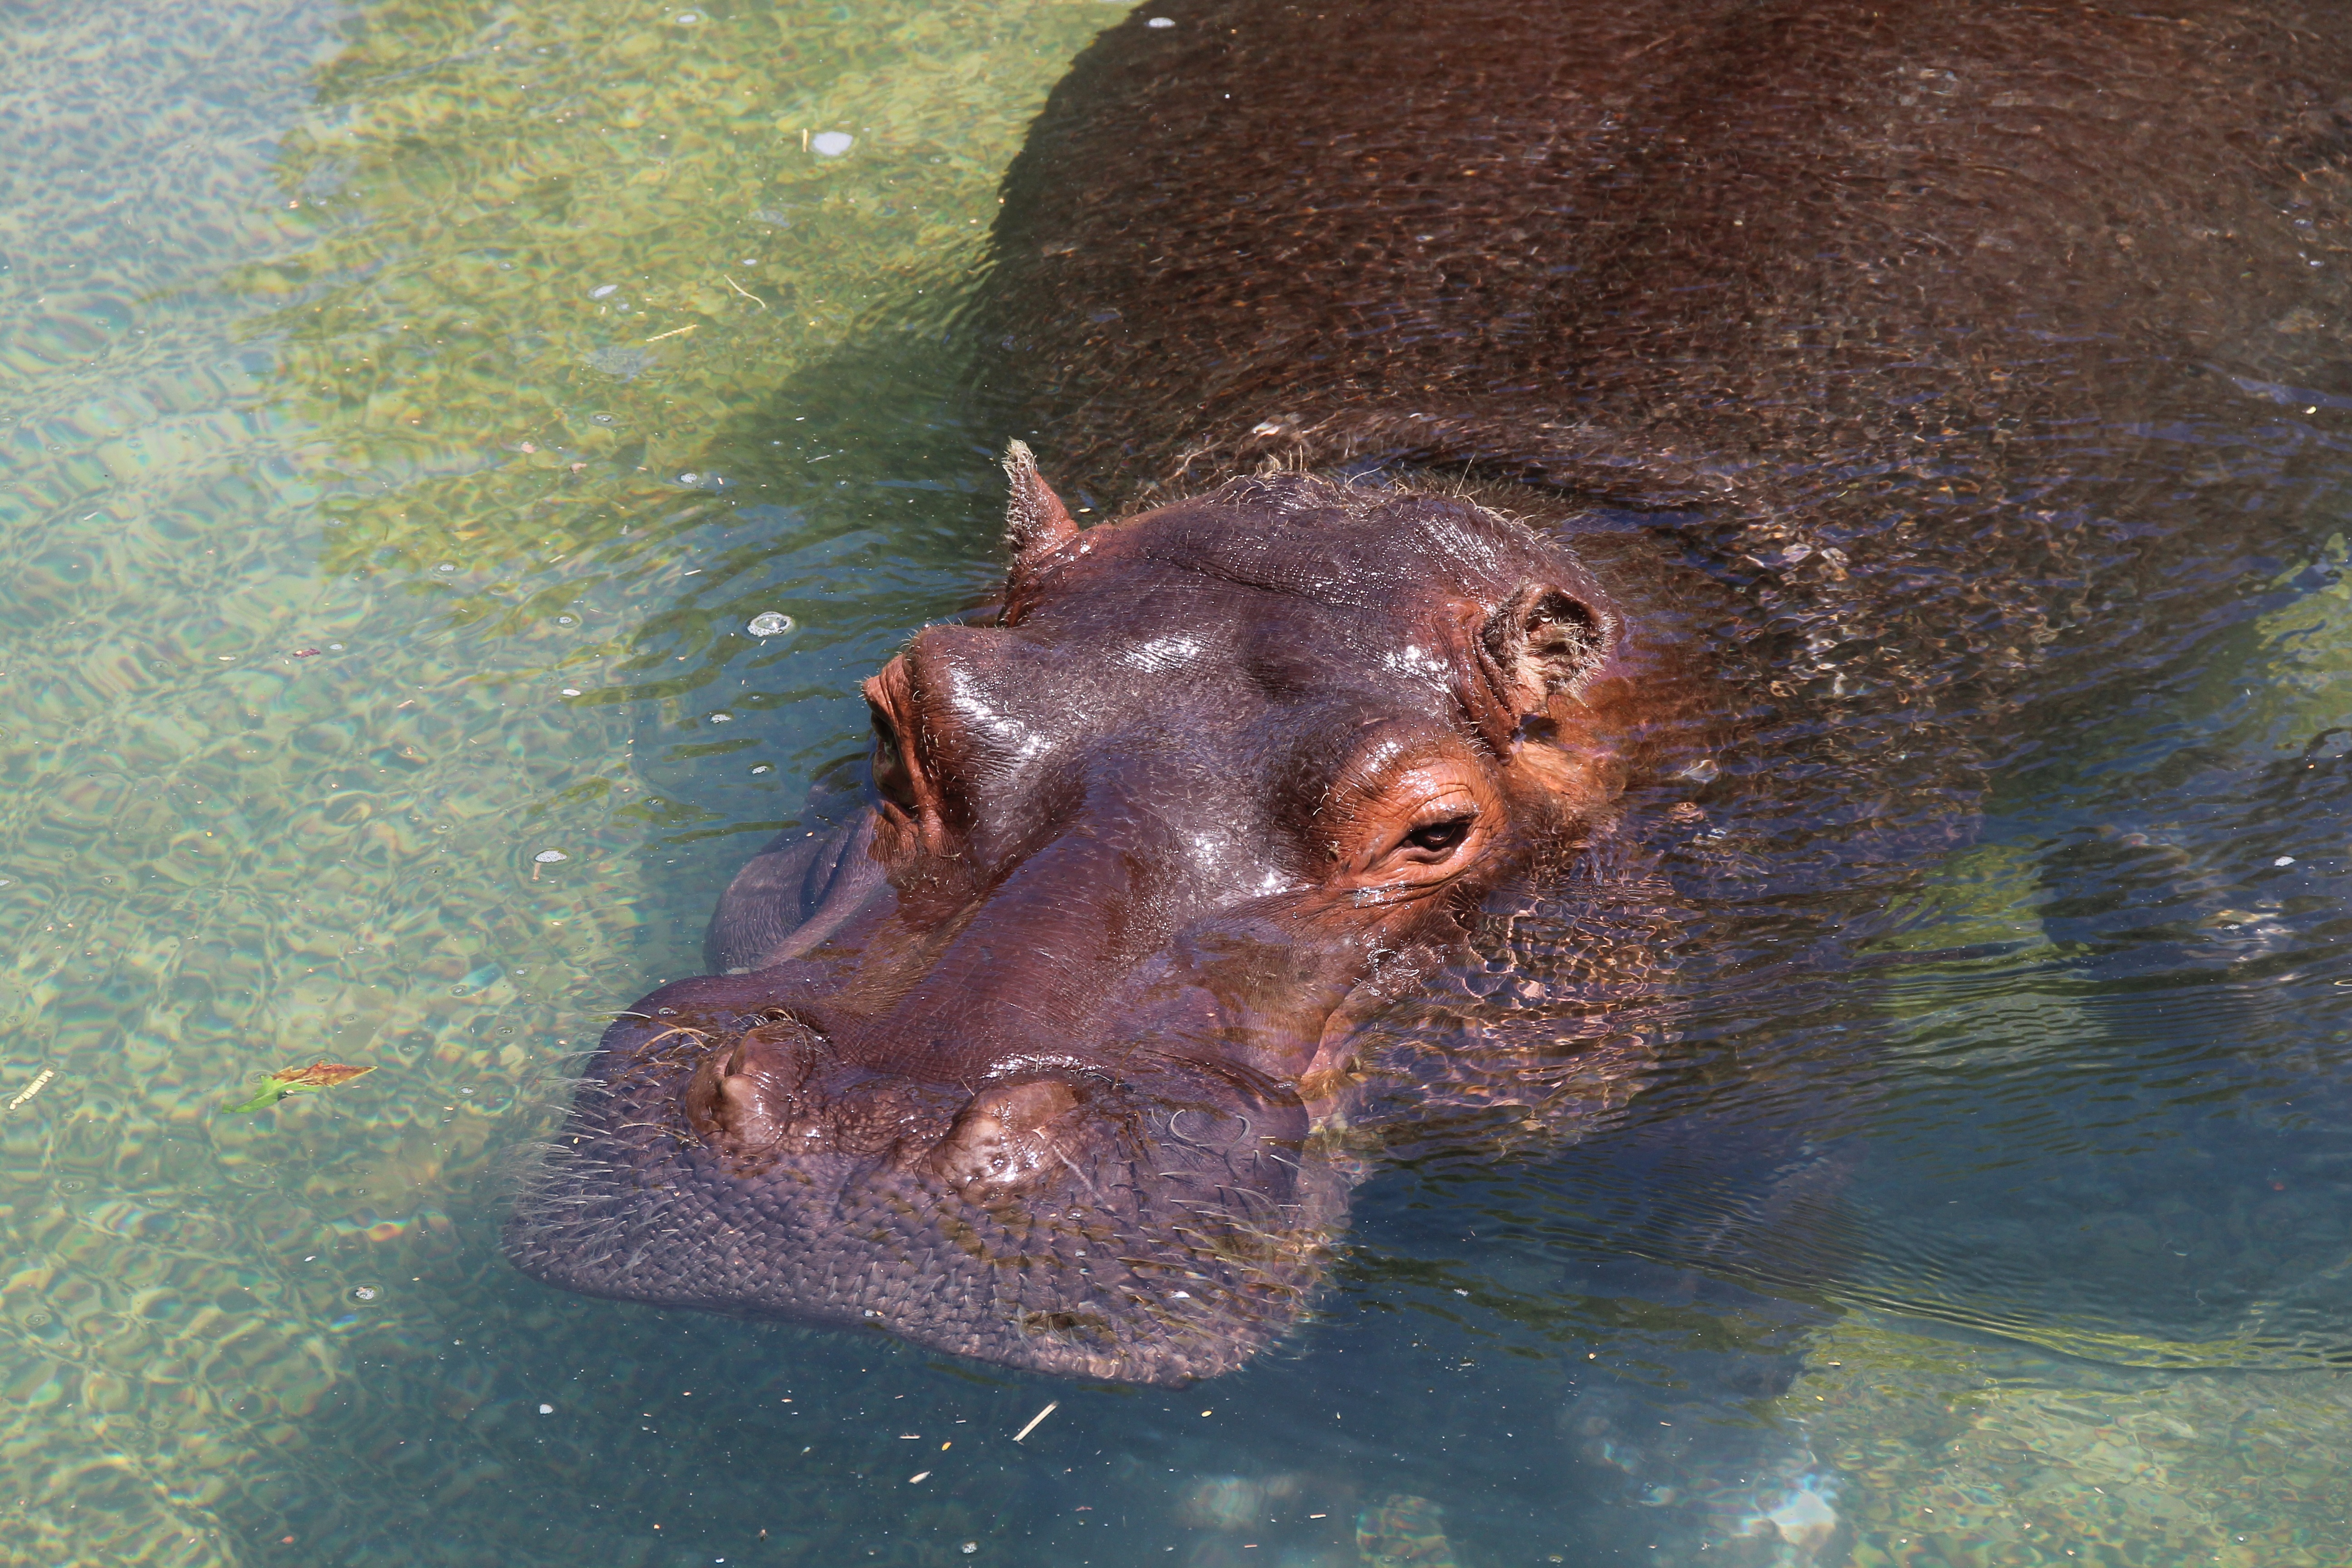
river, wildlife, foot, biology, africa, mammal, rest, fauna, mammals, large, hard, hippopotamus, hippo, pachyderm, herbivores, marine biology